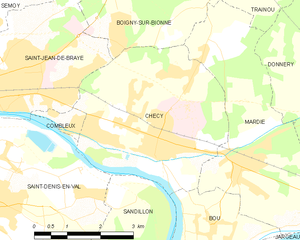
Chécy est une commune française située dans le département du Loiret en région Centre-Val de Loire.